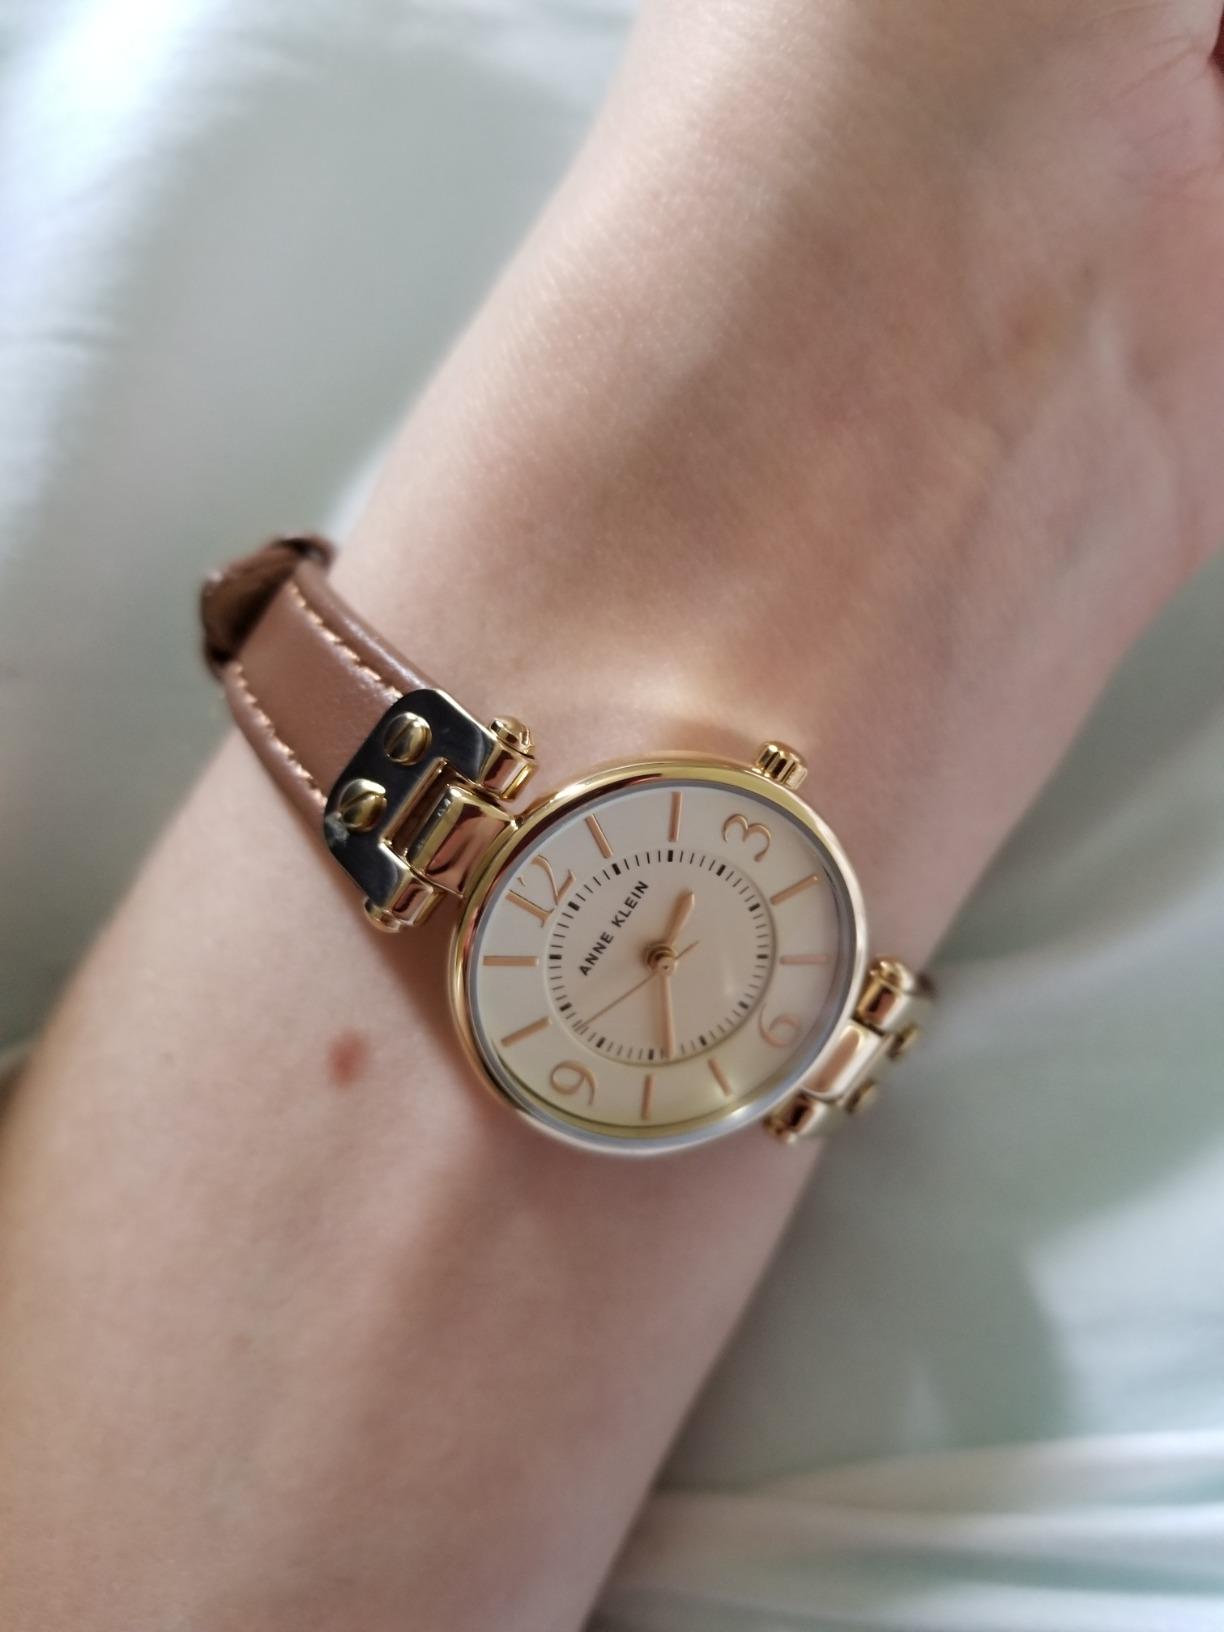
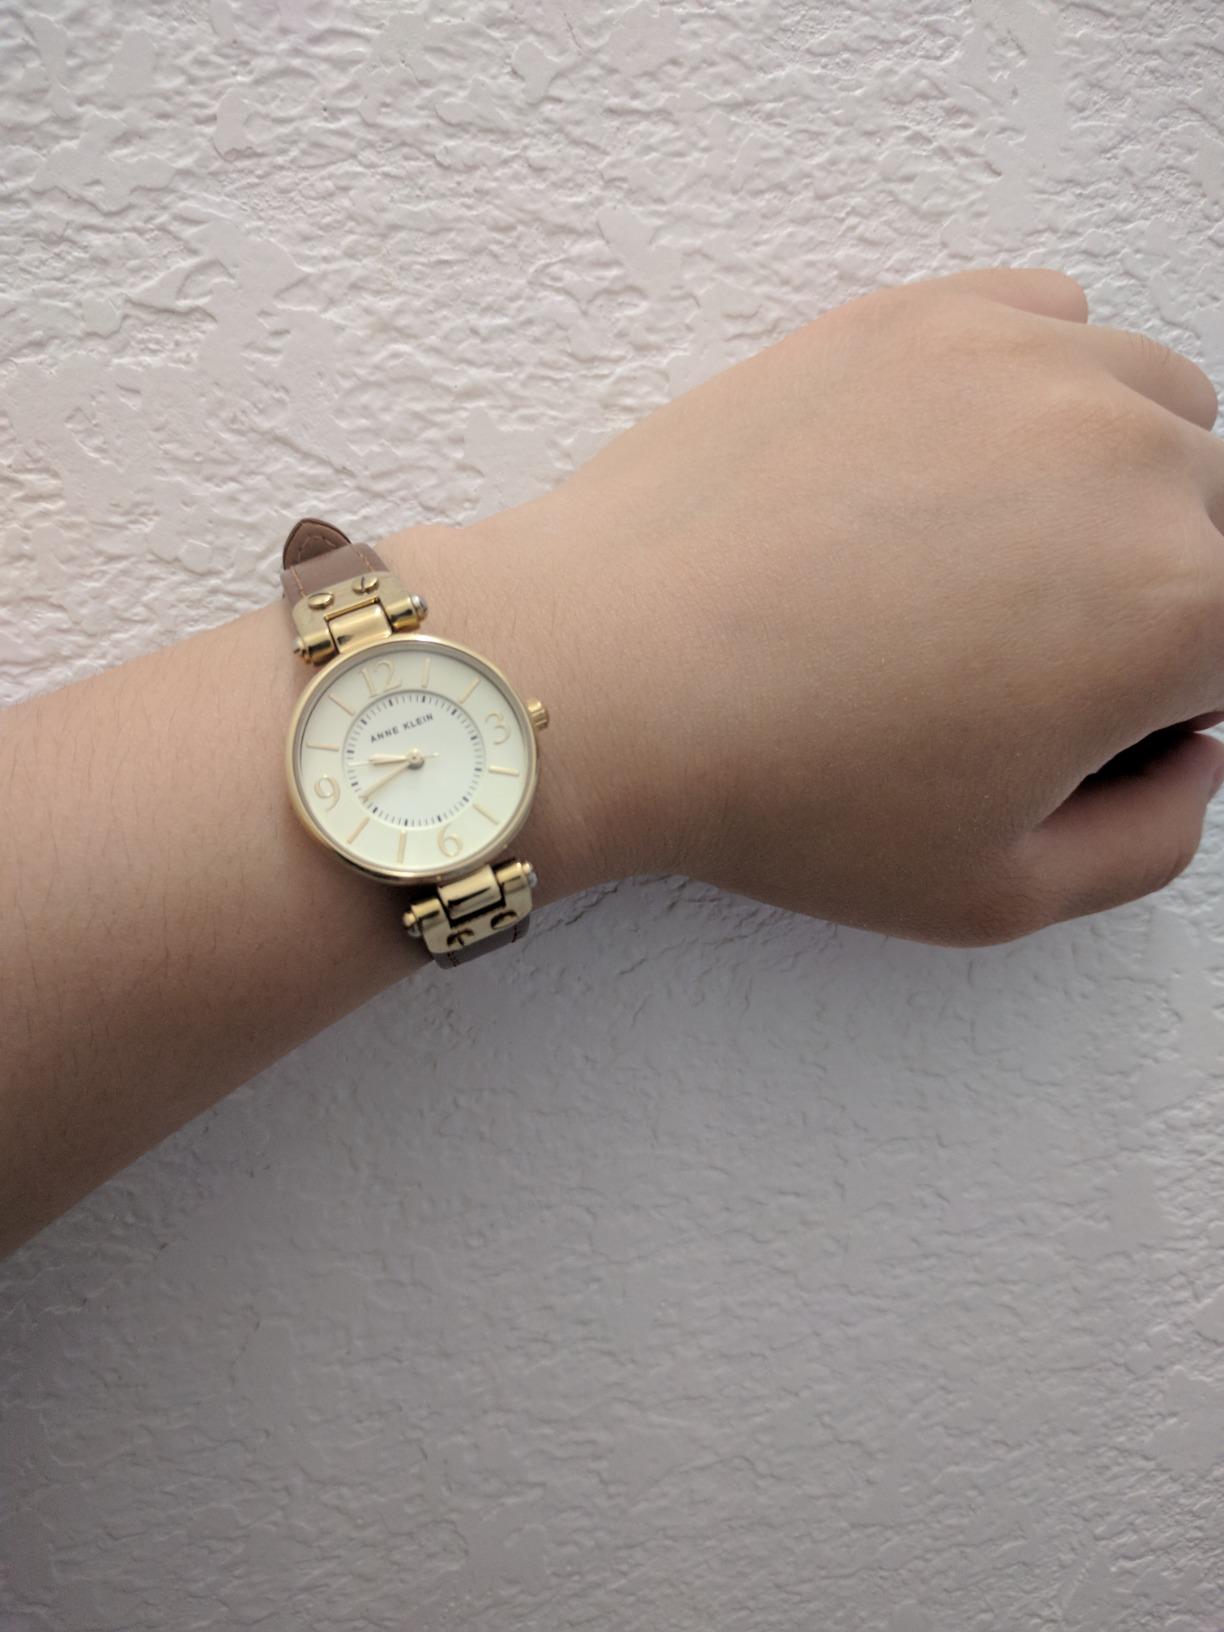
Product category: accessories_watch
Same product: yes